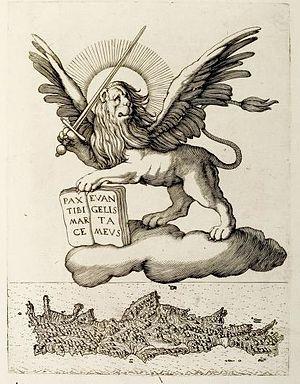
Giovanni IV Crispo, né en 1499 et décédé en 1564, fut le dernier véritable duc de Naxos. Son règne, de 1510 à 1564, fut le plus long de l'histoire du duché. Giovanni IV Crispo succéda à son père Francesco en 1510. Comme il était encore mineur, la régence fut assurée par des représentants de la République de Venise, dont son oncle maternel Antonio Loredano.
La révolte de Saint Titus est une rébellion du XIVᵉ siècle contre l'autorité de la République de Venise dans la colonie vénitienne de Crète. La rébellion est menée par des colons vénitiens protestant contre un nouvel impôt exigé par Venise. Ils s'allient aux Grecs de l'île, renversent les autorités vénitiennes officielles et créent un État indépendant, déclarant la Crète une république sous la protection de Saint Titus : la « République de Saint Titus ».
Marco Sanudo fut le fondateur et premier duc du duché de Naxos, à la suite de la quatrième croisade.
Marco Boschini est un graveur, historien et théoricien de l'art italien du XVIIᵉ siècle, originaire de Venise.
La Crète est la principale île grecque et également l'une des plus méridionales de Grèce. Elle représente une des frontières symboliques entre l'Occident et l'Orient.